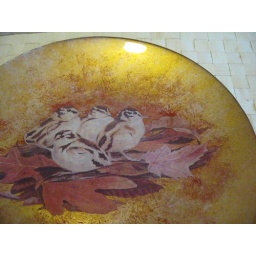
gift plate for Teacher Appreciation Day -- decoupage under glass. Decoupage under glass gift plates for Teacher Appreciation Day